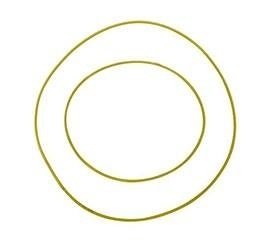
Knitters Pride Mega Wool Winder Band Replacement Set
To be used with the Mega Wool Winder ( 800372 ) Smaller band for the Winding Wheel and the larger one for the Driver Wheel
Brand: Knitter's Pride
Category: Arts & Entertainment > Hobbies & Creative Arts > Arts & Crafts > Art & Crafting Tool Accessories > Spinning Wheel Accessories > Skein Winders